Benigno Aquino Sr.

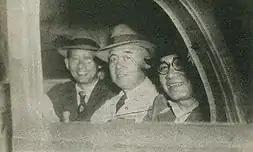
Aquino (left) with Jose P. Laurel (right) and Jorge B. Vargas (center)

Aquino was first elected to the Philippine Legislature as a member of the Philippine House of Representatives in 1919 representing the 2nd district of Tarlac. He was reelected to the same position in 1922 and 1925 before winning a Philippine Senate seat in 1928 representing the 3rd Senatorial District comprising the provinces of Bulacan, Nueva Ecija, Pampanga and his home-province of Tarlac. He became part of the Philippine Independence Mission in 1931, which negotiated the terms of obtaining Philippine independence from the United States. During the elections for the Commonwealth of the Philippines government in 1935 he ran again in his district in Tarlac and won, this time as a member of the National Assembly. In 1937, he was appointed by Commonwealth President Manuel L. Quezon as secretary of agriculture and commerce.